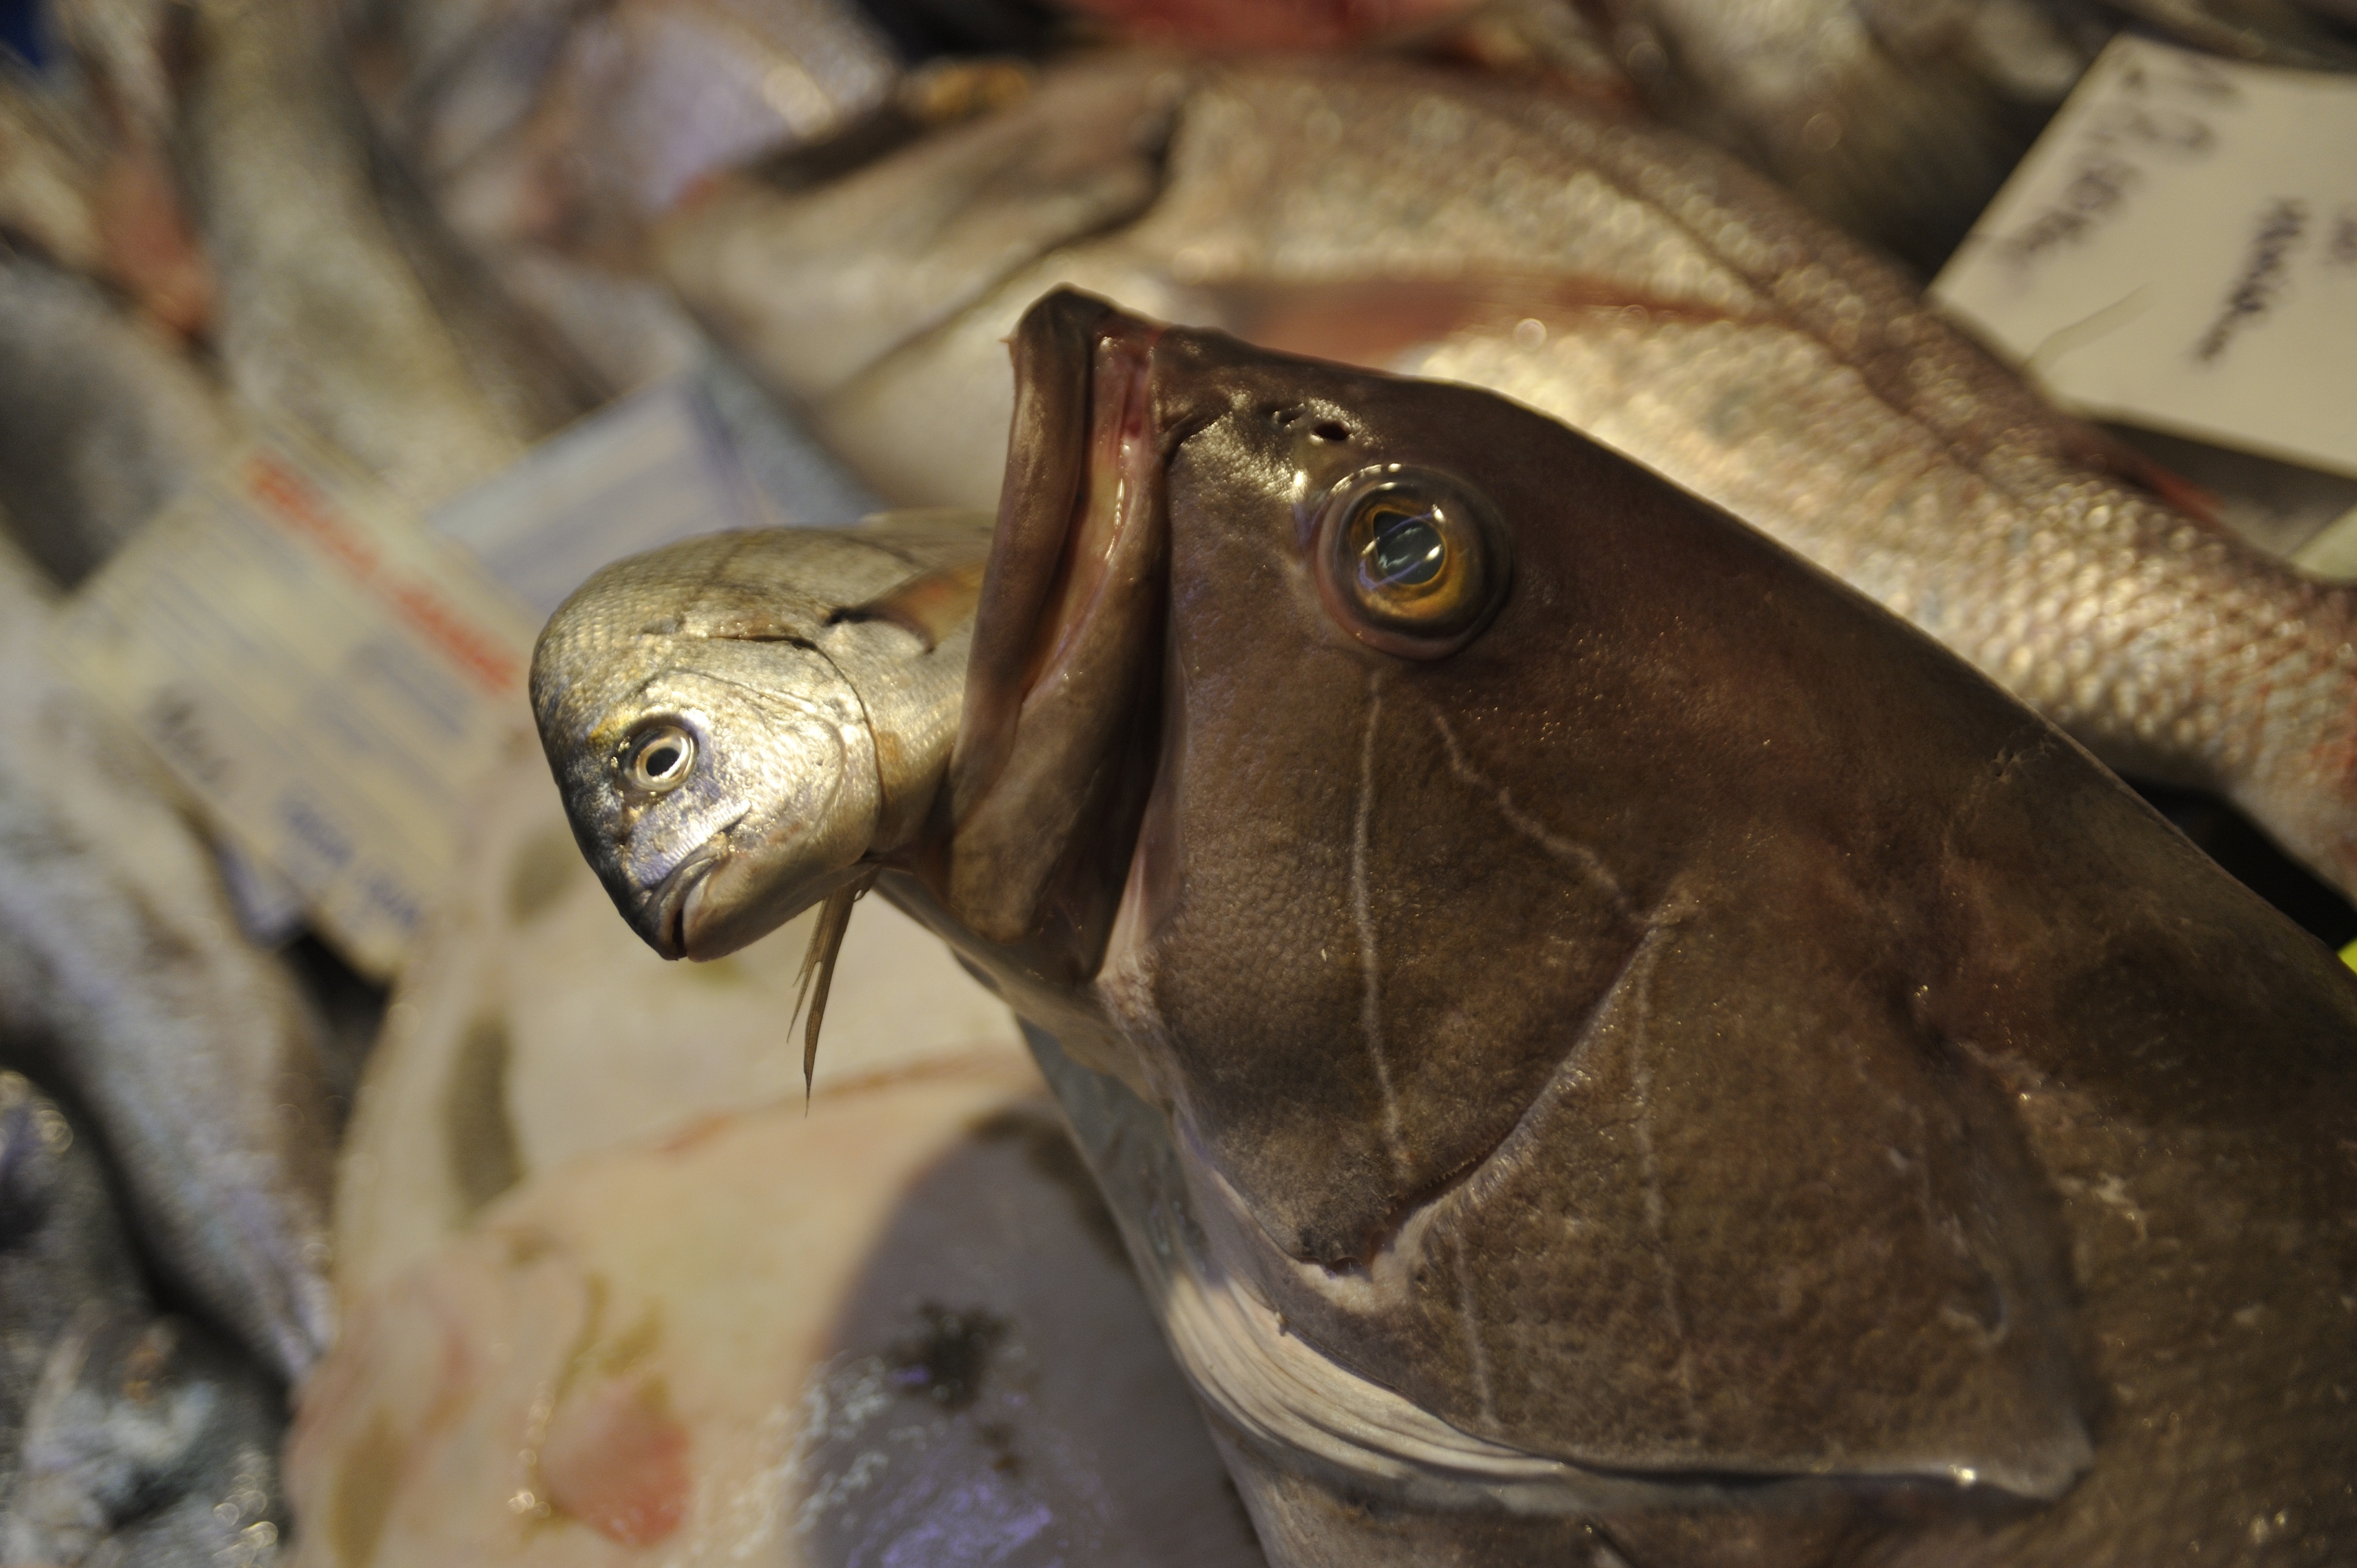
wildlife, biology, market, reptile, fish, fauna, cook, close up, fish market